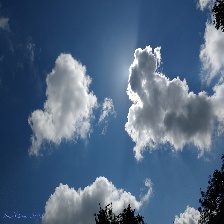
Cloud type: Cumulus